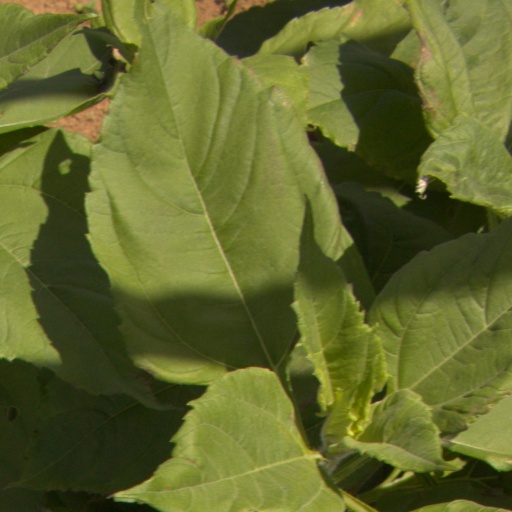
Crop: Jerusalem artichoke